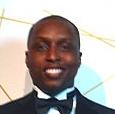
Age: 38